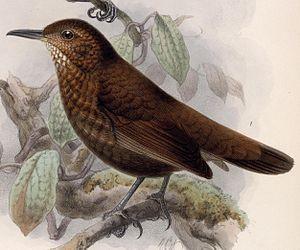
Le Sclérure écaillé est une espèce de passereaux de la famille des Furnariidae.